Konak Square

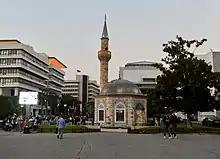
Yalı Mosque and city hall in Konak Square

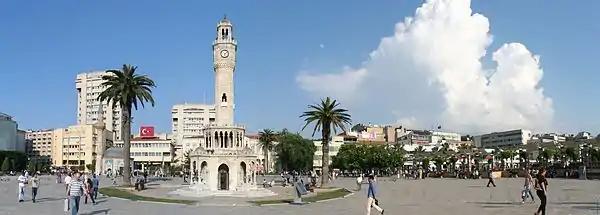

Most of this busy square is occupied by the Governorate (Governor's Konak) of İzmir Province, the City Hall of İzmir Metropolitan Municipality, the Central Bus Station, and the Yalı Mosque. At the center of the square is the İzmir Clock Tower, an old landmark built in 1901. The square is also near Kemeraltı, İzmir's major market (bazaar) district. At the southern end of the square is the Cultural Centre of Ege University, which includes an opera house, a music academy, and a museum of modern art.